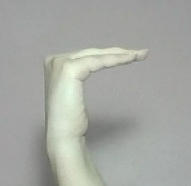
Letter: haa